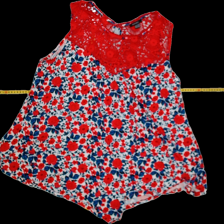
View: front
Type: Tank top
Category: Ladies
Brand: Esmara (Lidl)
Colors: Multicolor, Blue, Red, White
Material: 100% viscose
Pattern: Floral print
Cut: C-collar
Trend: No trend
Stains: No
Damage: 0
Price range: 50-100
Recommended usage: Reuse
Comment: Siza XXXL